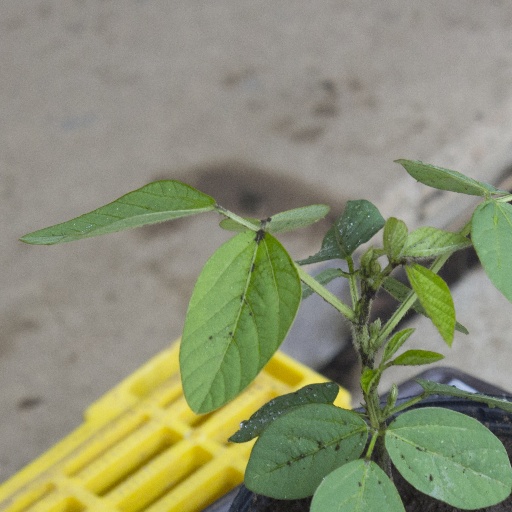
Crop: soybean